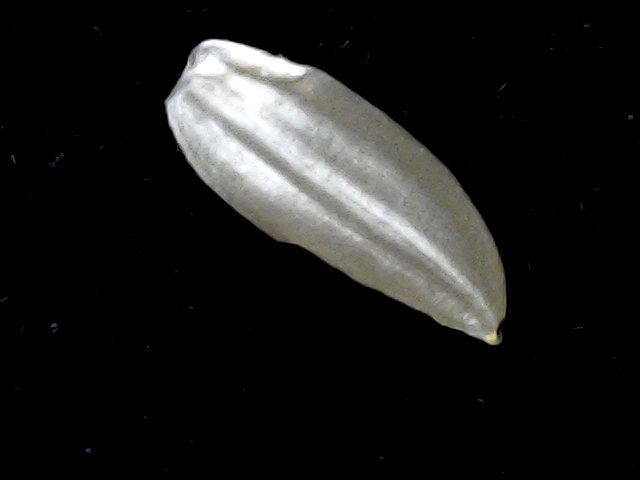
Rice variety: BD39